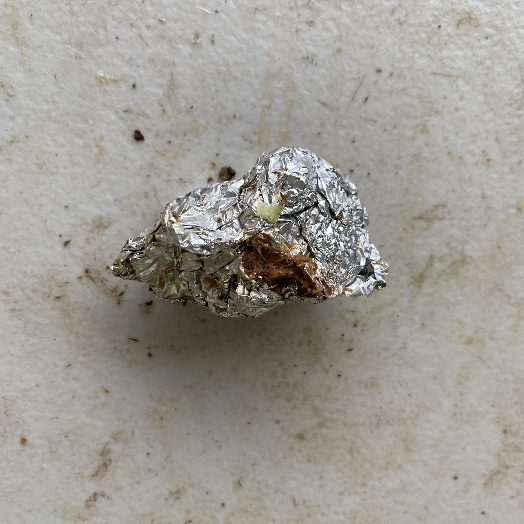
Label: Metal